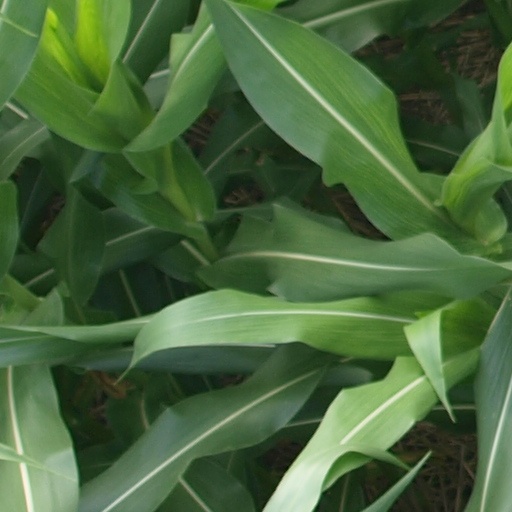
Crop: maize; corn